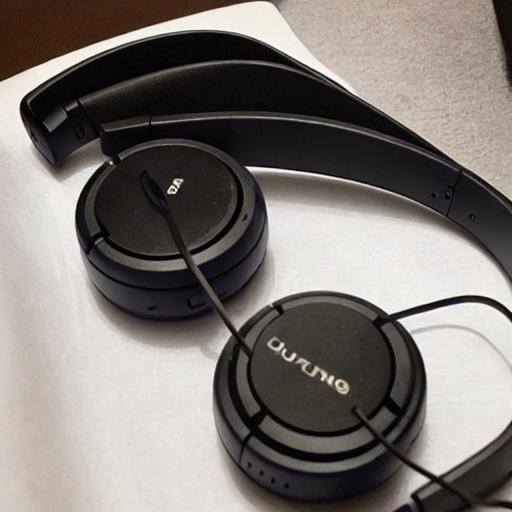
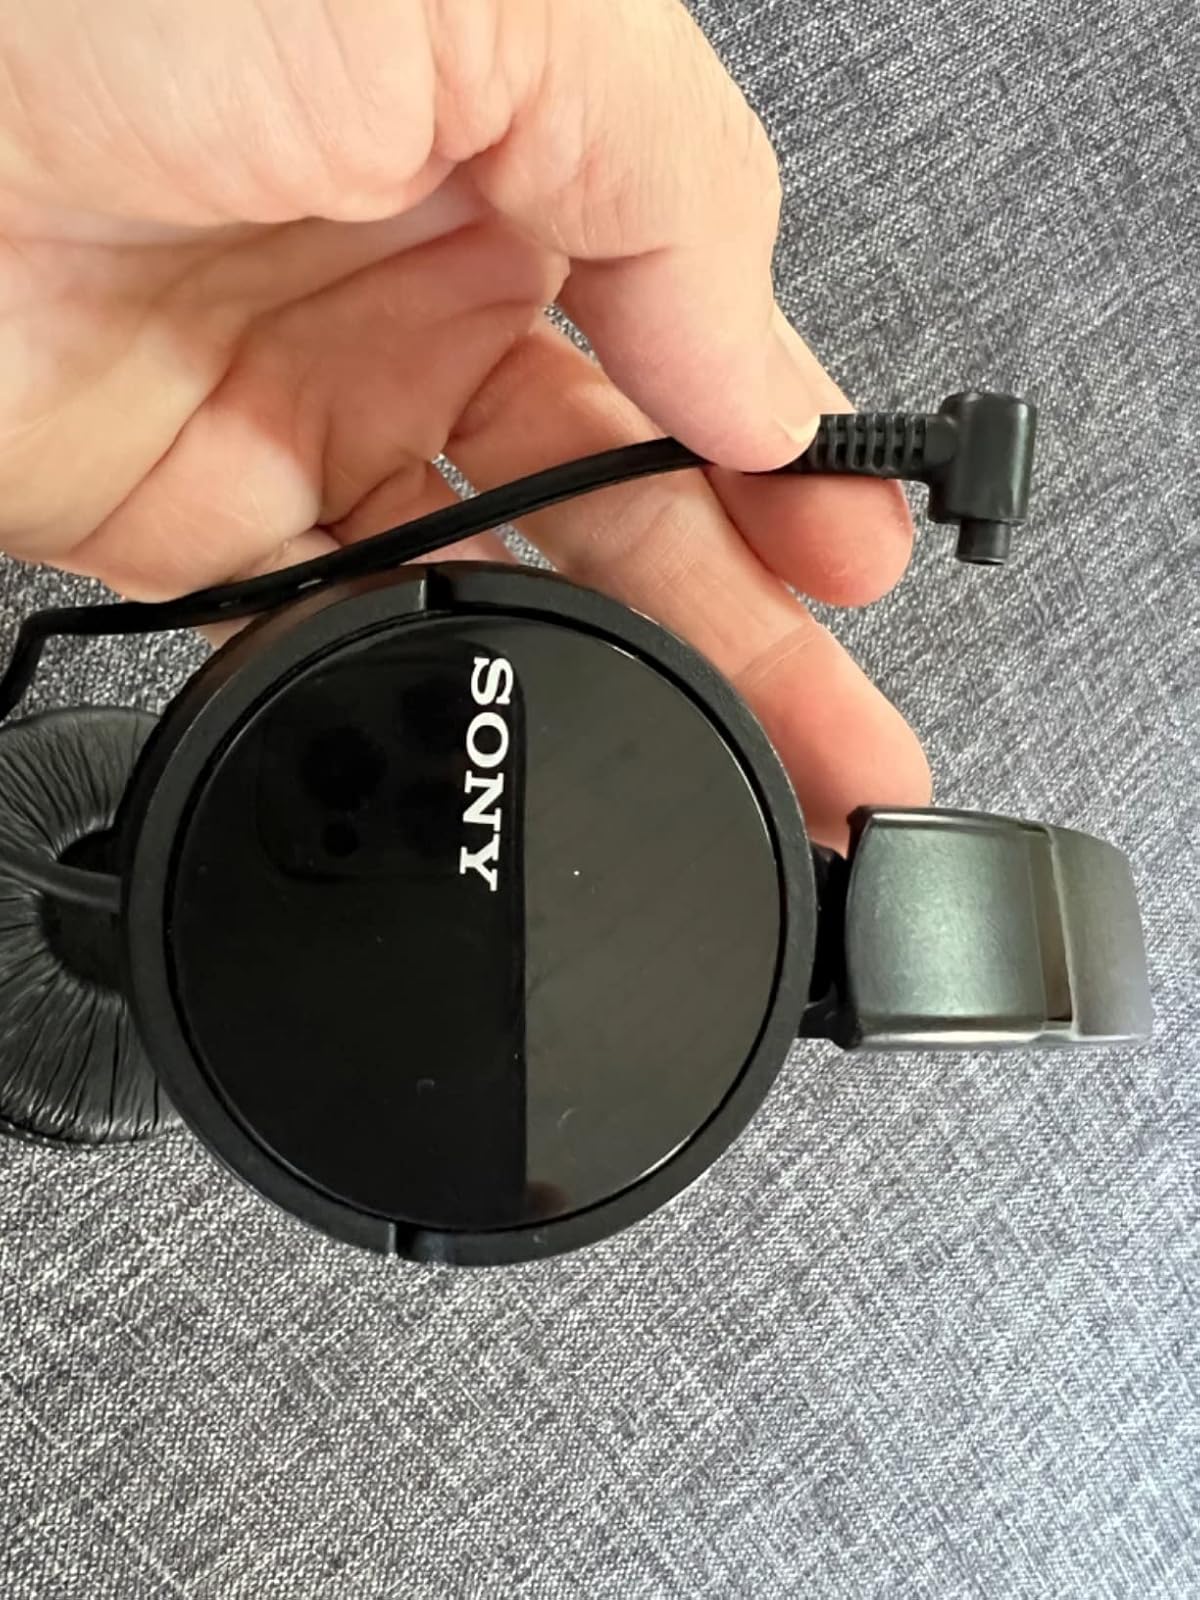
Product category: headphones
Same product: no